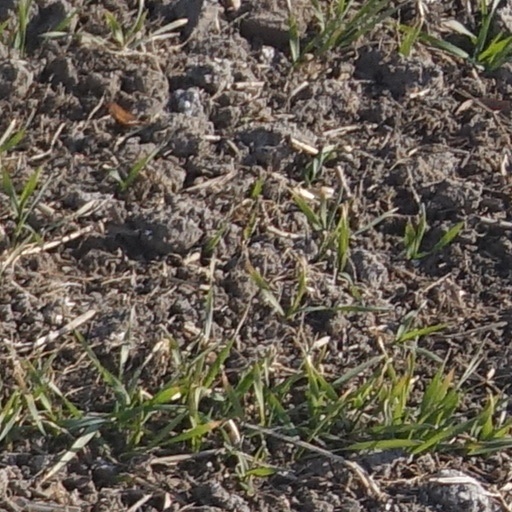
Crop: wheat